Aron Simis

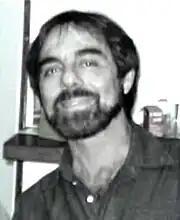

Aron Simis is a mathematician born in Recife, Brazil in 1942. He is a full professor at the Universidade Federal de Pernambuco, Brazil, and Class A research scholarship recipient from the Brazilian Research Council. He earned his PhD from Queen's University, Canada.